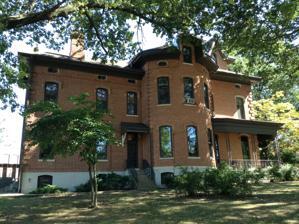
Building: George M. Brinkerhoff House
Country: United States of America
Year built: 1870
Historic house in Illinois, United States United States historic place George M. Brinkerhoff House U.S. National Register of Historic Places Show map of Illinois Show map of the United States Location 1500 N. 5th St., Springfield, Illinois Coordinates 39°49′16″N 89°38′54″W / 39.82111°N 89.64833°W / 39.82111; -89.64833 Area less than one acre Built 1869 ( 1869 ) -70 Architect Myers, Elijah E. Architectural style Italian Villa NRHP reference No. 78001186 Added to NRHP December 18, 1978 The George M. Brinkerhoff House is a historic house located at 1500 North 5th Street in Springfield , Illinois . Businessman George M. Brinkerhoff commissioned the house in 1869; it was completed the following year. Architect Elijah E. Myers designed the Italian Villa style house. The 2 + 1 ⁄ 2 -story brick house features a Gothic -inspired tower on its southwest corner; the tower was originally four stories tall but was shortened in 1960. The house's design includes angled porches, brick quoins on the corners, bracketed eaves , a dentillated cornice , and Myers' signature ornamental rope trim. After Brinkerhoff died in 1928, Springfield College bought the house to serve as its main building. The house was added to the National Register of Historic Places on December 18, 1978. References